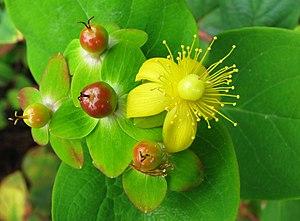
Le millepertuis androsème ou androsème officinal est une plante herbacée vivace de la famille des Clusiacées selon la classification classique.